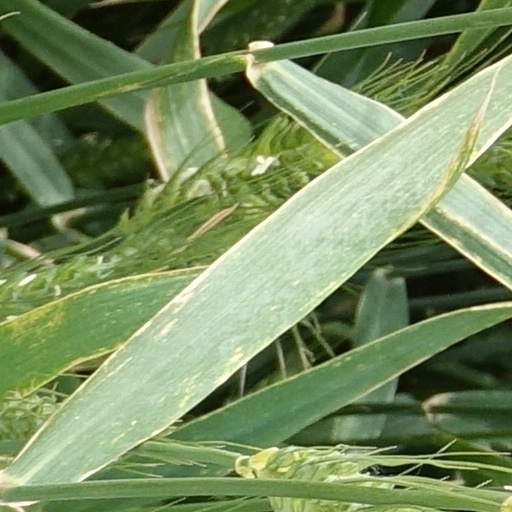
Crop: wheat